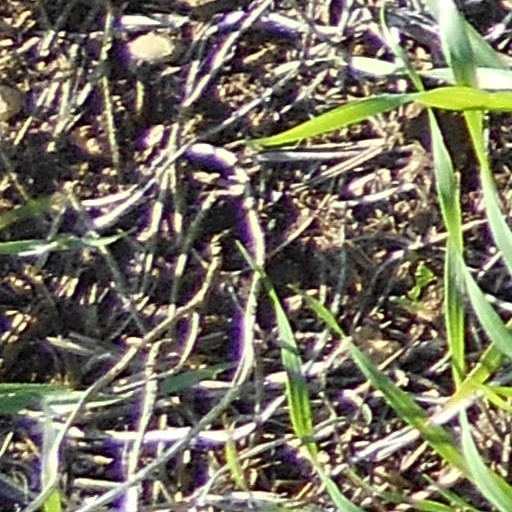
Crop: wheat